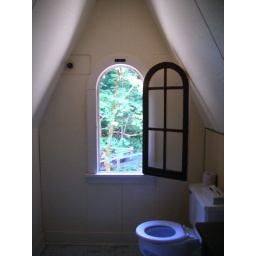
Best seat in the house